Ban Johnson Park

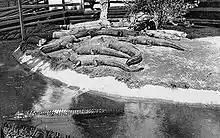
Hot Springs Alligator Farm, 1924

St. Patrick's Day, 1918, is nicknamed the "Day that changed Baseball Forever". On that day, Babe Ruth hit a long Home Run into the Arkansas Alligator Farm and Petting Zoo. The story goes that on March 17, 1918, Babe Ruth, then an accomplished 23-year-old Boston Red Sox left-handed pitcher, altered the course of baseball history. Red Sox first baseman Dick Hoblitzel was unable to play in the opening exhibition game against Brooklyn at Whittington Park. Ruth (coming off a 24–13 season) was a last minute replacement at first base, his first time at a position other than pitcher.